Mannat

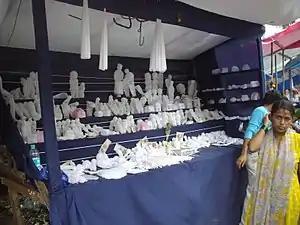
Individuals visiting the Basilica of Our Lady of the Mount buy votive candles from street vendors. Lighting them inside the church, they ask St Mary to make their mannat come true.

In the Indian subcontinent, mannat is a wish that one desires to come to fruition and the vow one makes to a deity or saint after his/her wish comes true.